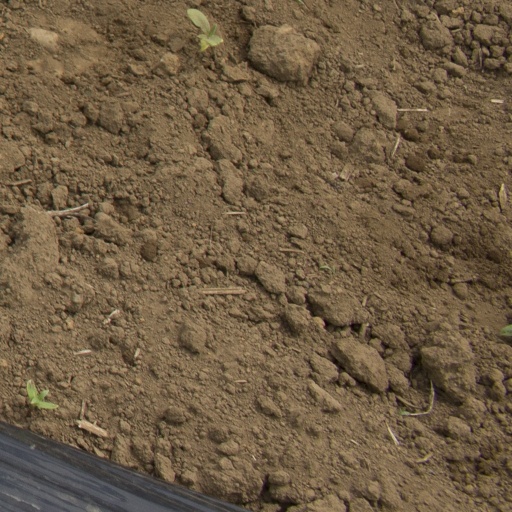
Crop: Jerusalem artichoke